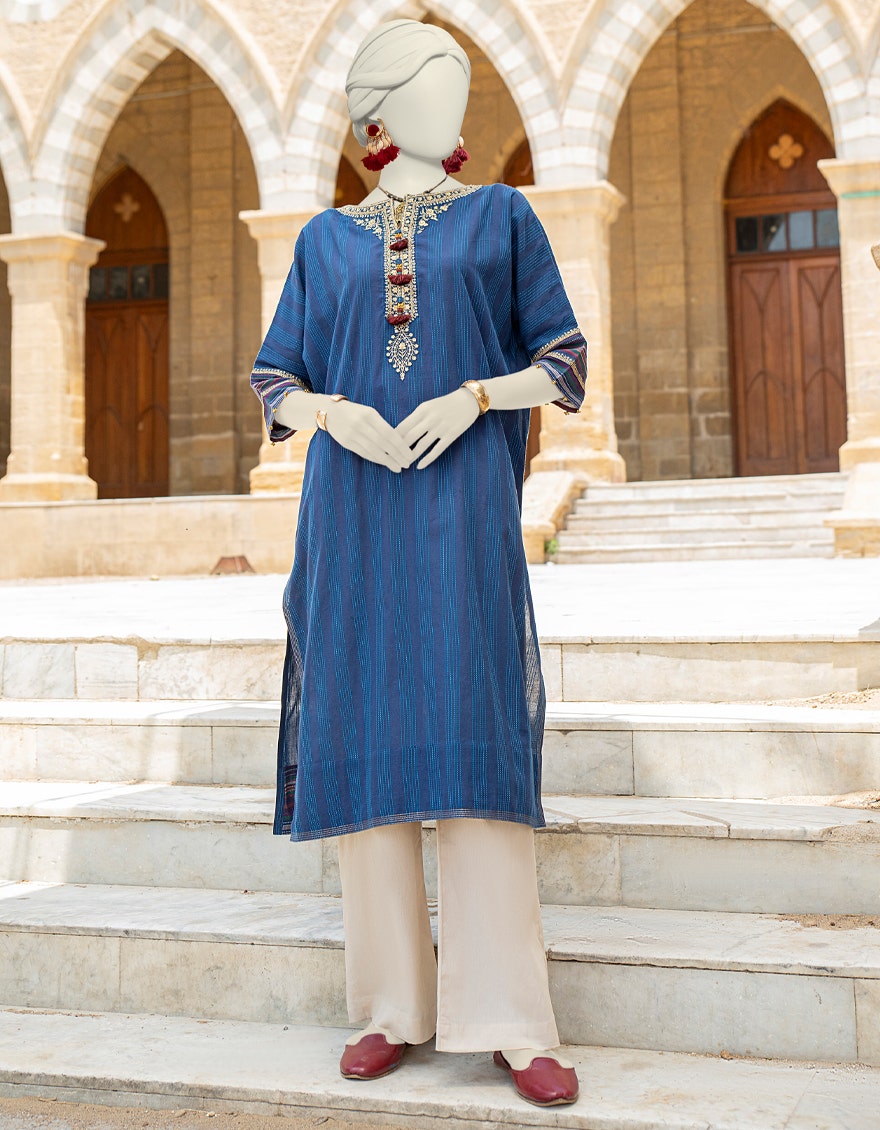
navy kurta dress